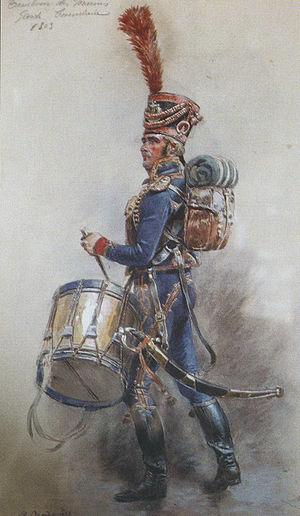
Légende inscrite à la main, en haut à gauche: Tambour des Marins - Garde Consulaire - 1803
Maurice Orange est un peintre et dessinateur français, né le 9 mars 1867 à Granville et mort le 28 février 1916 à Paris.
Les marins de la Garde impériale constituent une unité de marine intégrée à la Garde impériale. Ce corps est directement issu du bataillon des marins de la Garde consulaire.